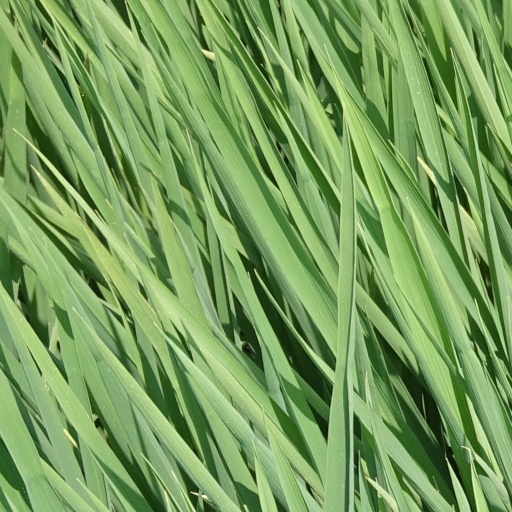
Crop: rice